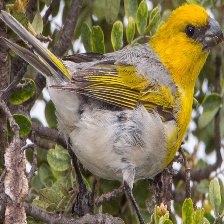
Species: PALILA
Scientific name: LOXIOIDES BAILLEUI